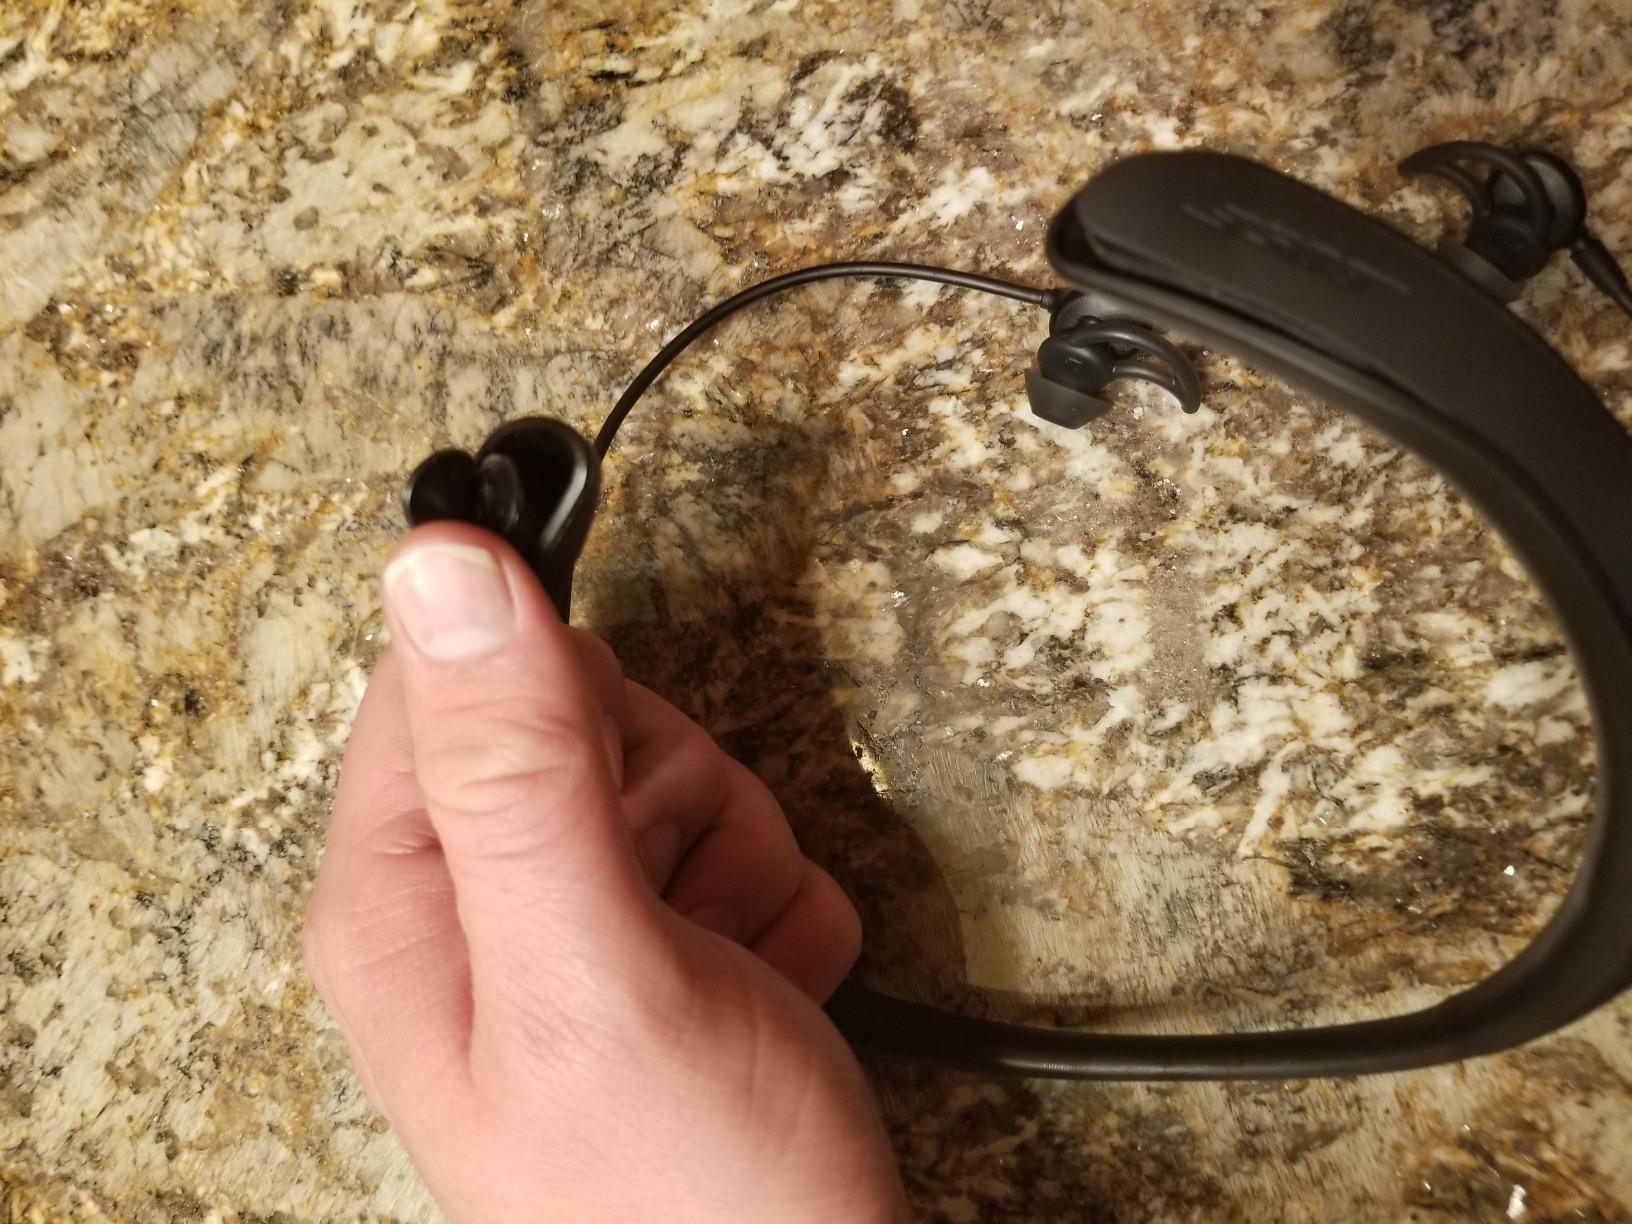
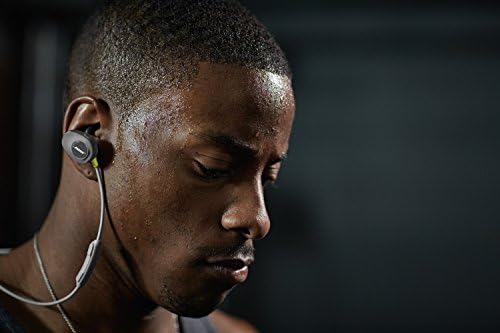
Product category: headphones
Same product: no